Chikangawa Forest Reserve

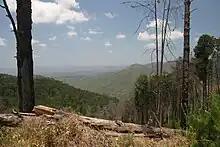
The north side of Chikangawa

Chikangawa Forest Reserve was established in 1948 as a protected area to conserve the natural forests of the Viphya Mountains in Malawi. The reserve was created to protect the indigenous forests and water sources in the area. Over the years, it has played a crucial role in maintaining the ecological balance of the region and providing timber and other forest products.